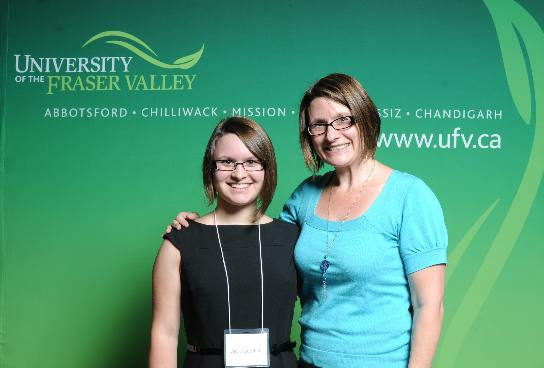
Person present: Yes